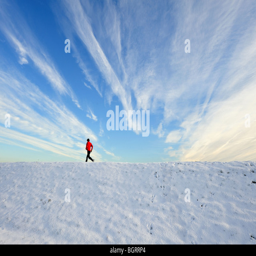
a man running in the snow